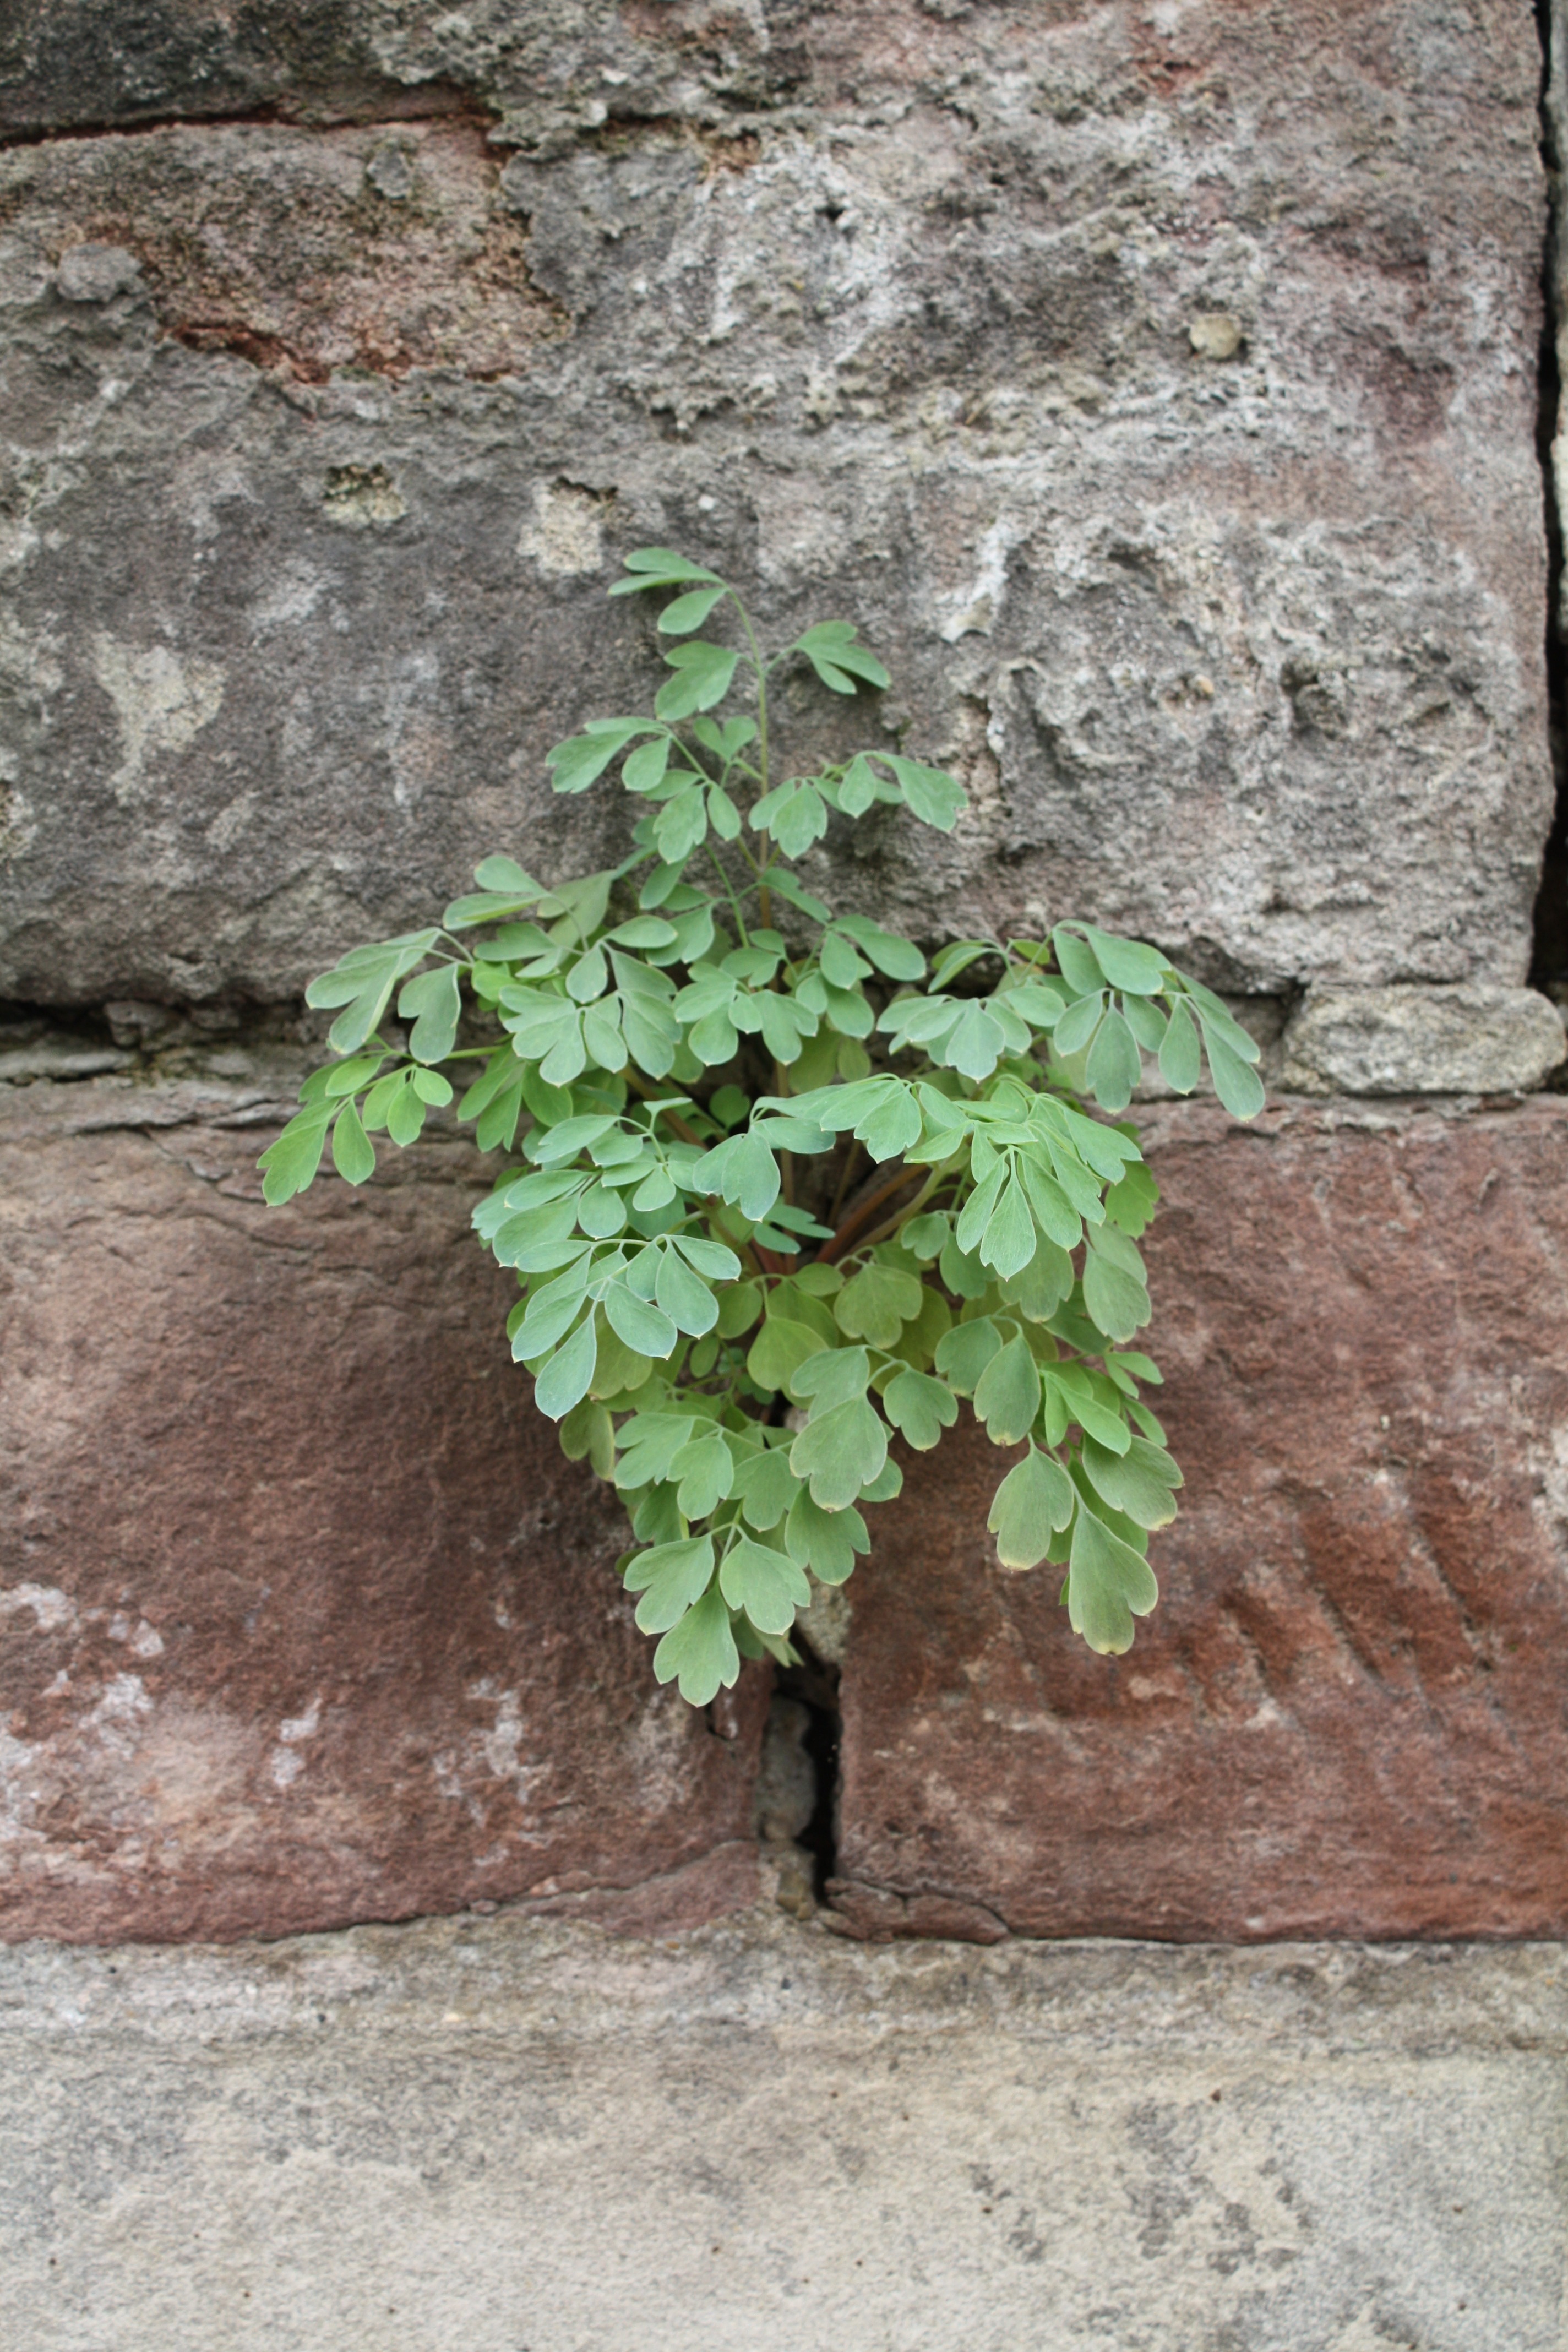
tree, blossom, plant, leaf, bloom, trunk, wall, ivy, flora, wallflower, stone garden, wall zimbelkraut, wall plant